Las Kellies

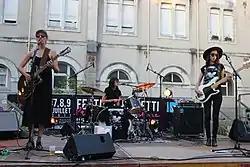
Las Kellies in 2017 during the closing night of the Fumetti festival in Nantes

The band was formed when Kelly and Costa met at a concert in 2005 and decided to form a female rock band. They opted to use the surname of their lead singer and guitarist Cecilia Kelly as a name for the band. Since then all members use the same surname as a pseudonym. Their original bass player Titi Kelly left the band before the release of their first album in 2007 for personal reasons and was replaced by JJ Kelly. Ceci Kelly is the main songwriter, while the band occasionally play Devo covers. The band made their live debut in Buenos Aires.